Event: Nepal Earthquake
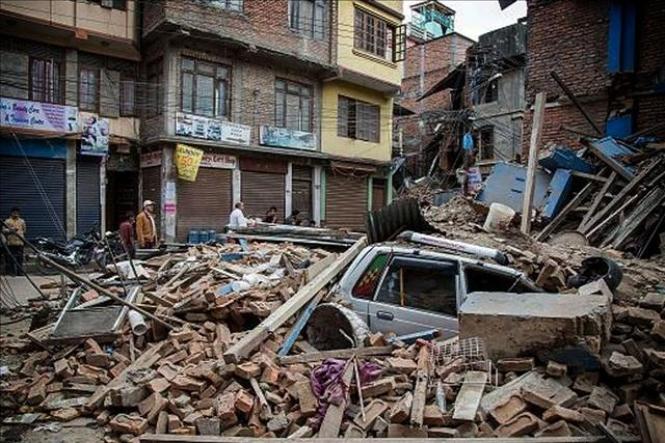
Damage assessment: damage